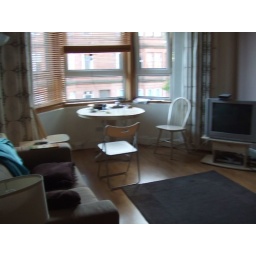
Sitting room with table in the bay window